Bumthang Valley

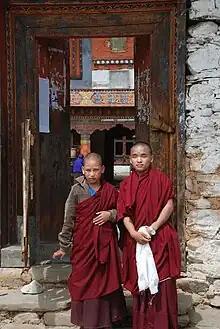
Jampa Lhakhang is the most important monastery in Bumthang

The Jampa Lhakhang temple is located in the heart of Jakar Valley, it was built in the early 7th century by the dharma king Songtsen Gempo.